Fiqh

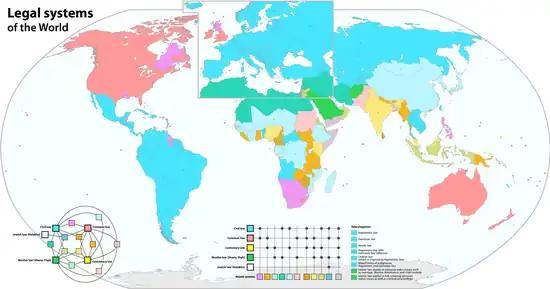
Legal systems of the world

The Quran set the rights, responsibilities, and rules for people and societies to adhere to, such as dealing in interest. Muhammad then provided an example, which is recorded in the hadith books, showing people how he practically implemented these rules in a society. After the passing of Muhammad, there was a need for jurists, to decide on new legal matters where there is no such ruling in the Quran or the hadith, example of Muhammad regarding a similar case.